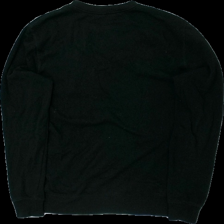
View: back
Type: Sweater
Category: Unisex
Brand: H&M
Colors: Black
Material: 60% bomull 40% polyester
Pattern: Other
Cut: C-collar
Season: All
Damage: noprigt
Damage location: top center
Damage 2: nopprigt
Damage 2 location: middle center
Damage 3: nopprigt
Damage 3 location: middle center
Price range: <50
Recommended usage: Export
Description: sweater med ribbad krage, ändslut och ärmslut
Comment: väldigt nopprig och storlek saknas